Whittier, Alaska

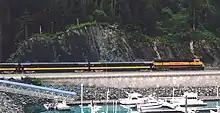
Alaska Railroad passenger train leaving Whittier towards the tunnel

There is a harbor and a deep-water port used by cruise ships and the Alaska Marine Highway.